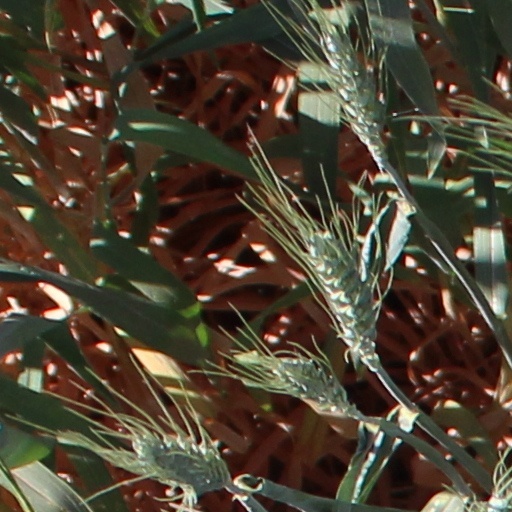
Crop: wheat